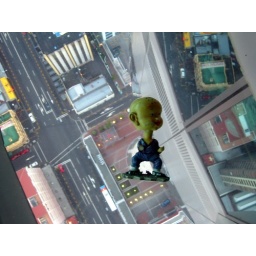
Budley lying on the glass floor in the observation deck in the Sky Tower, Auckland